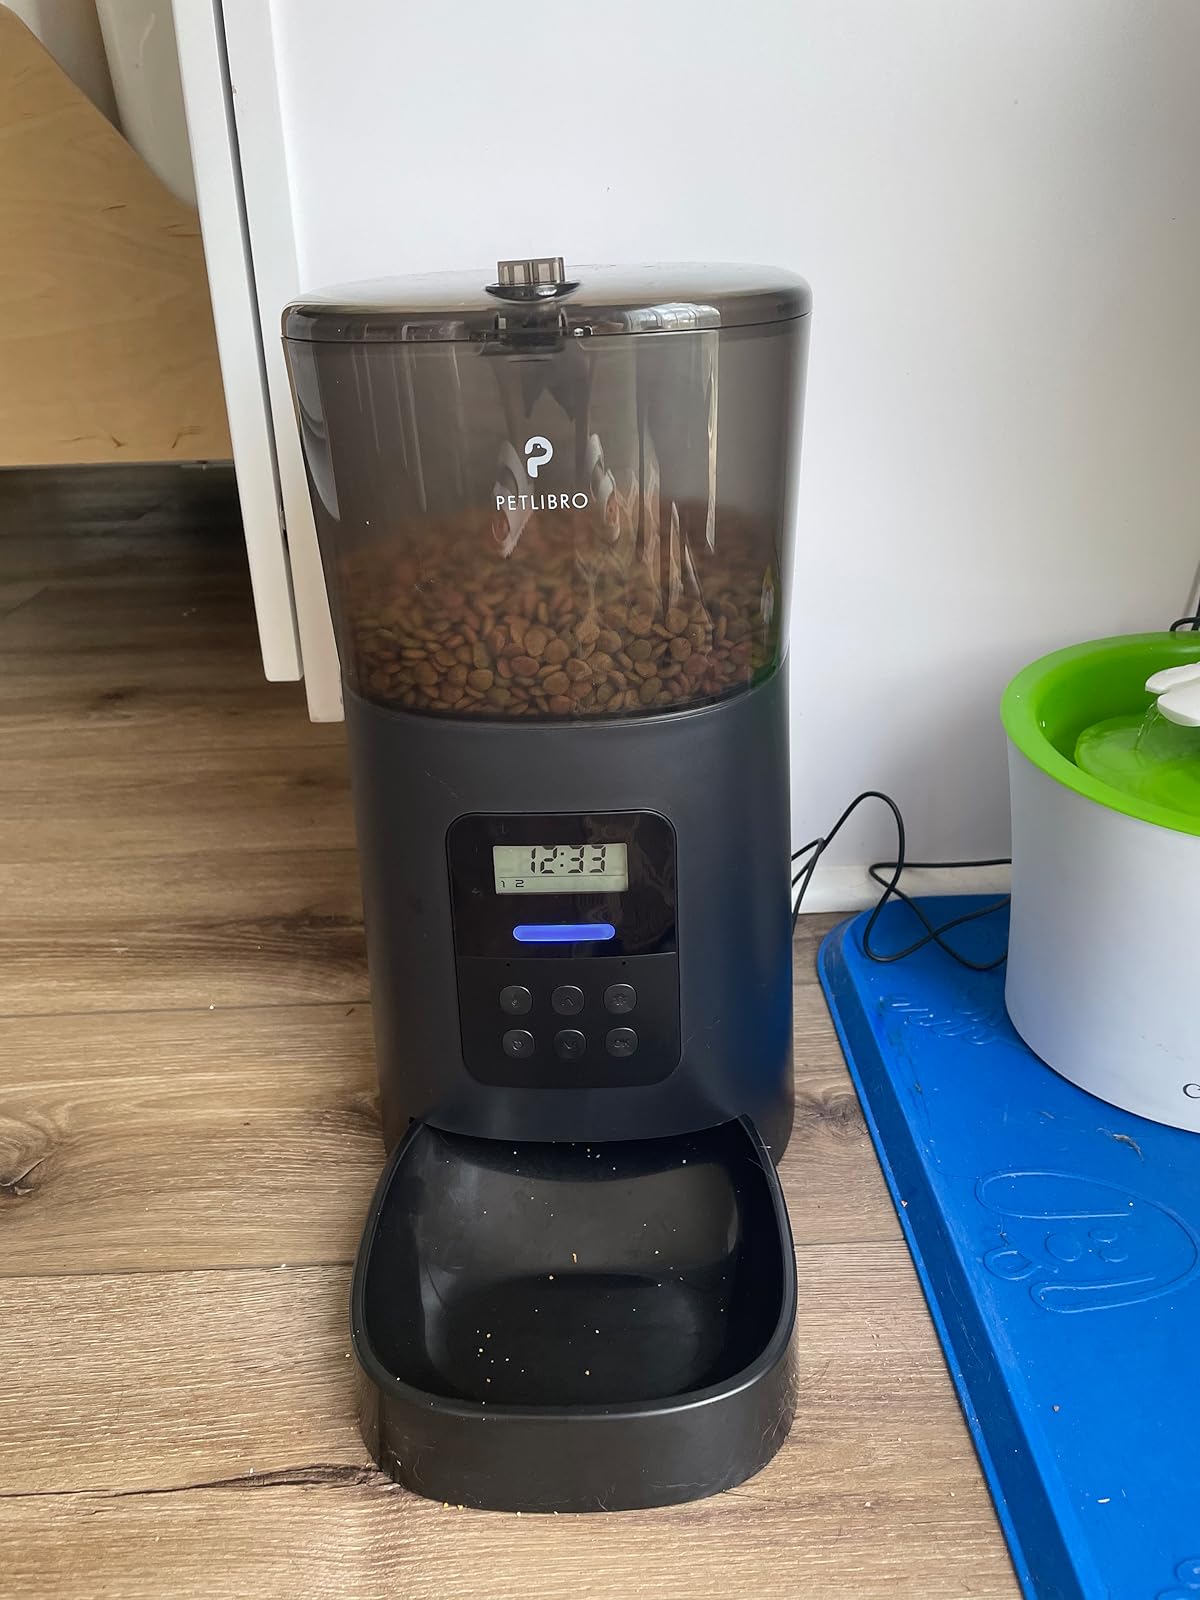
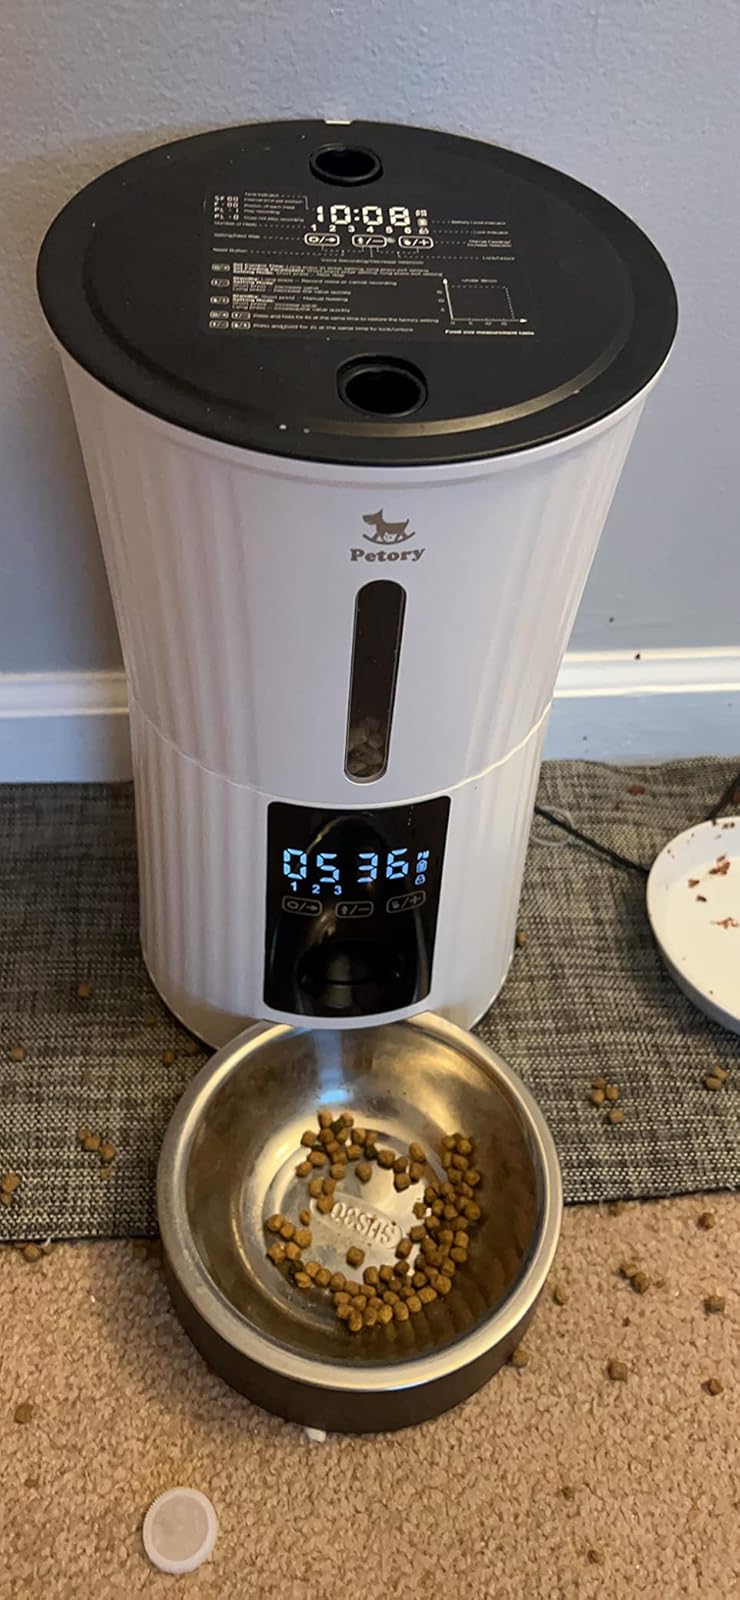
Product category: items_feeder
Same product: no